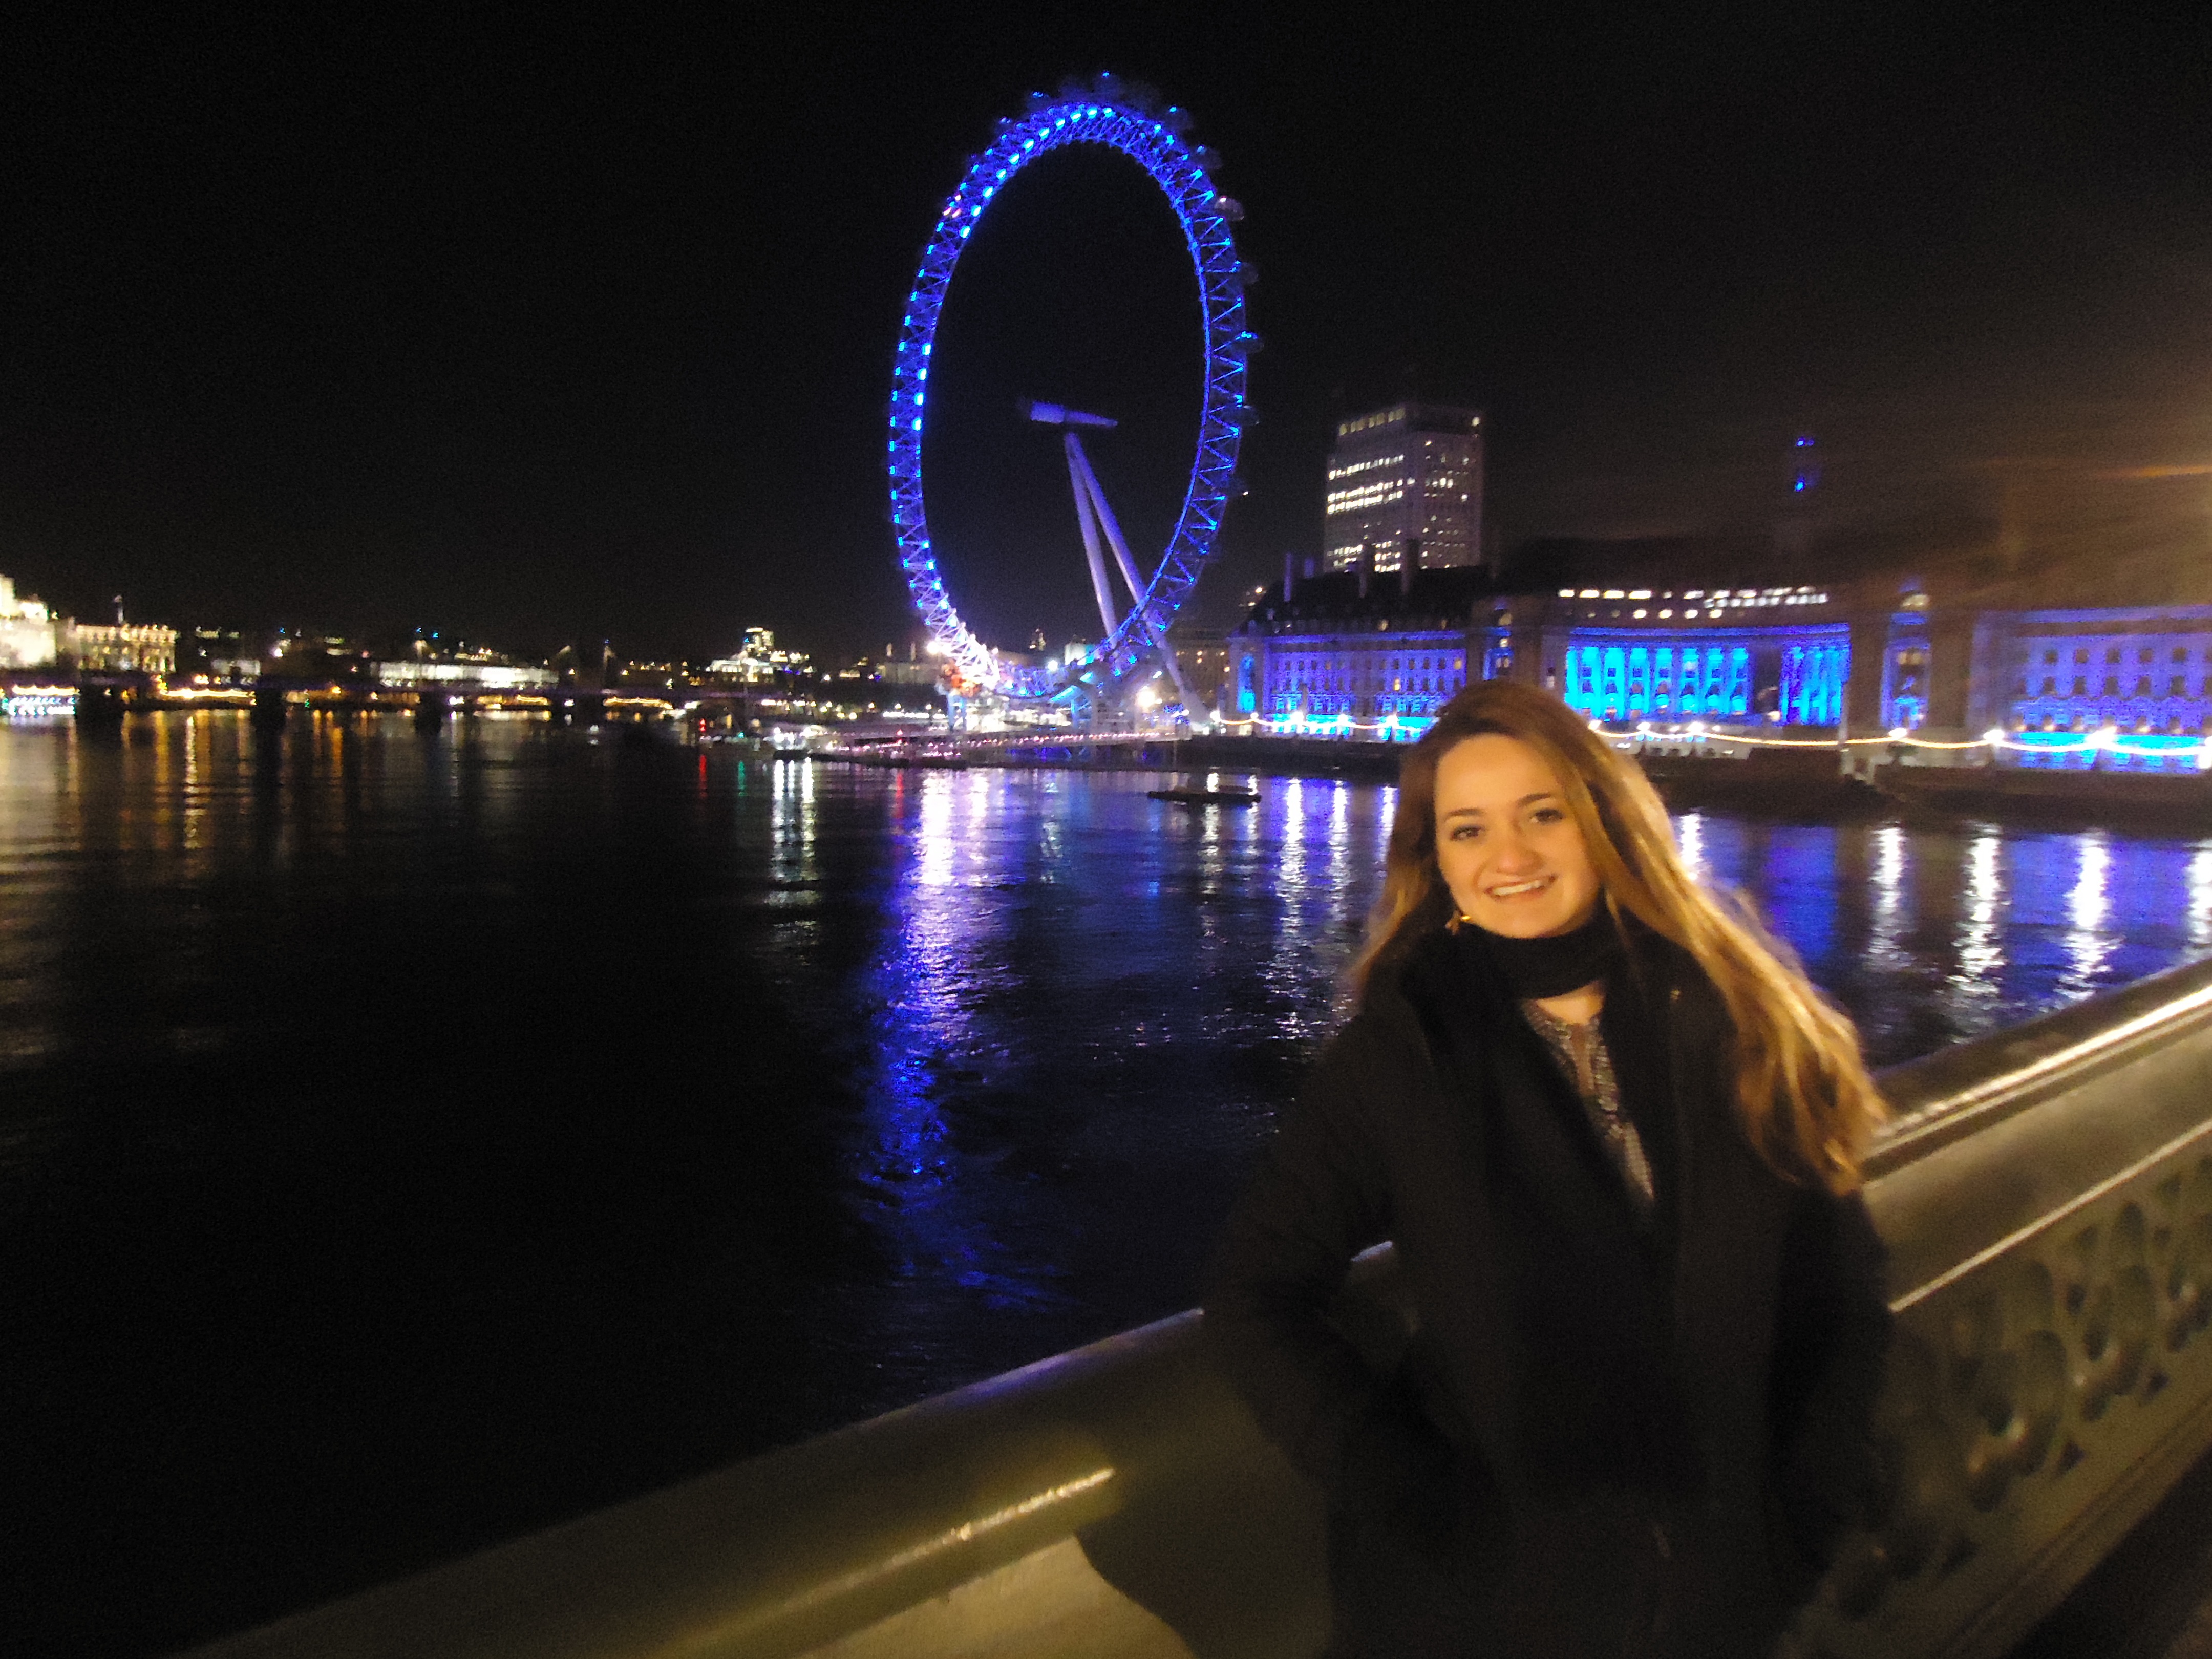
light, architecture, night, wheel, building, city, skyscraper, urban, evening, construction, reflection, color, london eye, attraction, colorful, lighting, uk, england, capital, london, lights, fun, buildings, rio, united, kingdom, city lights, cities, night vision